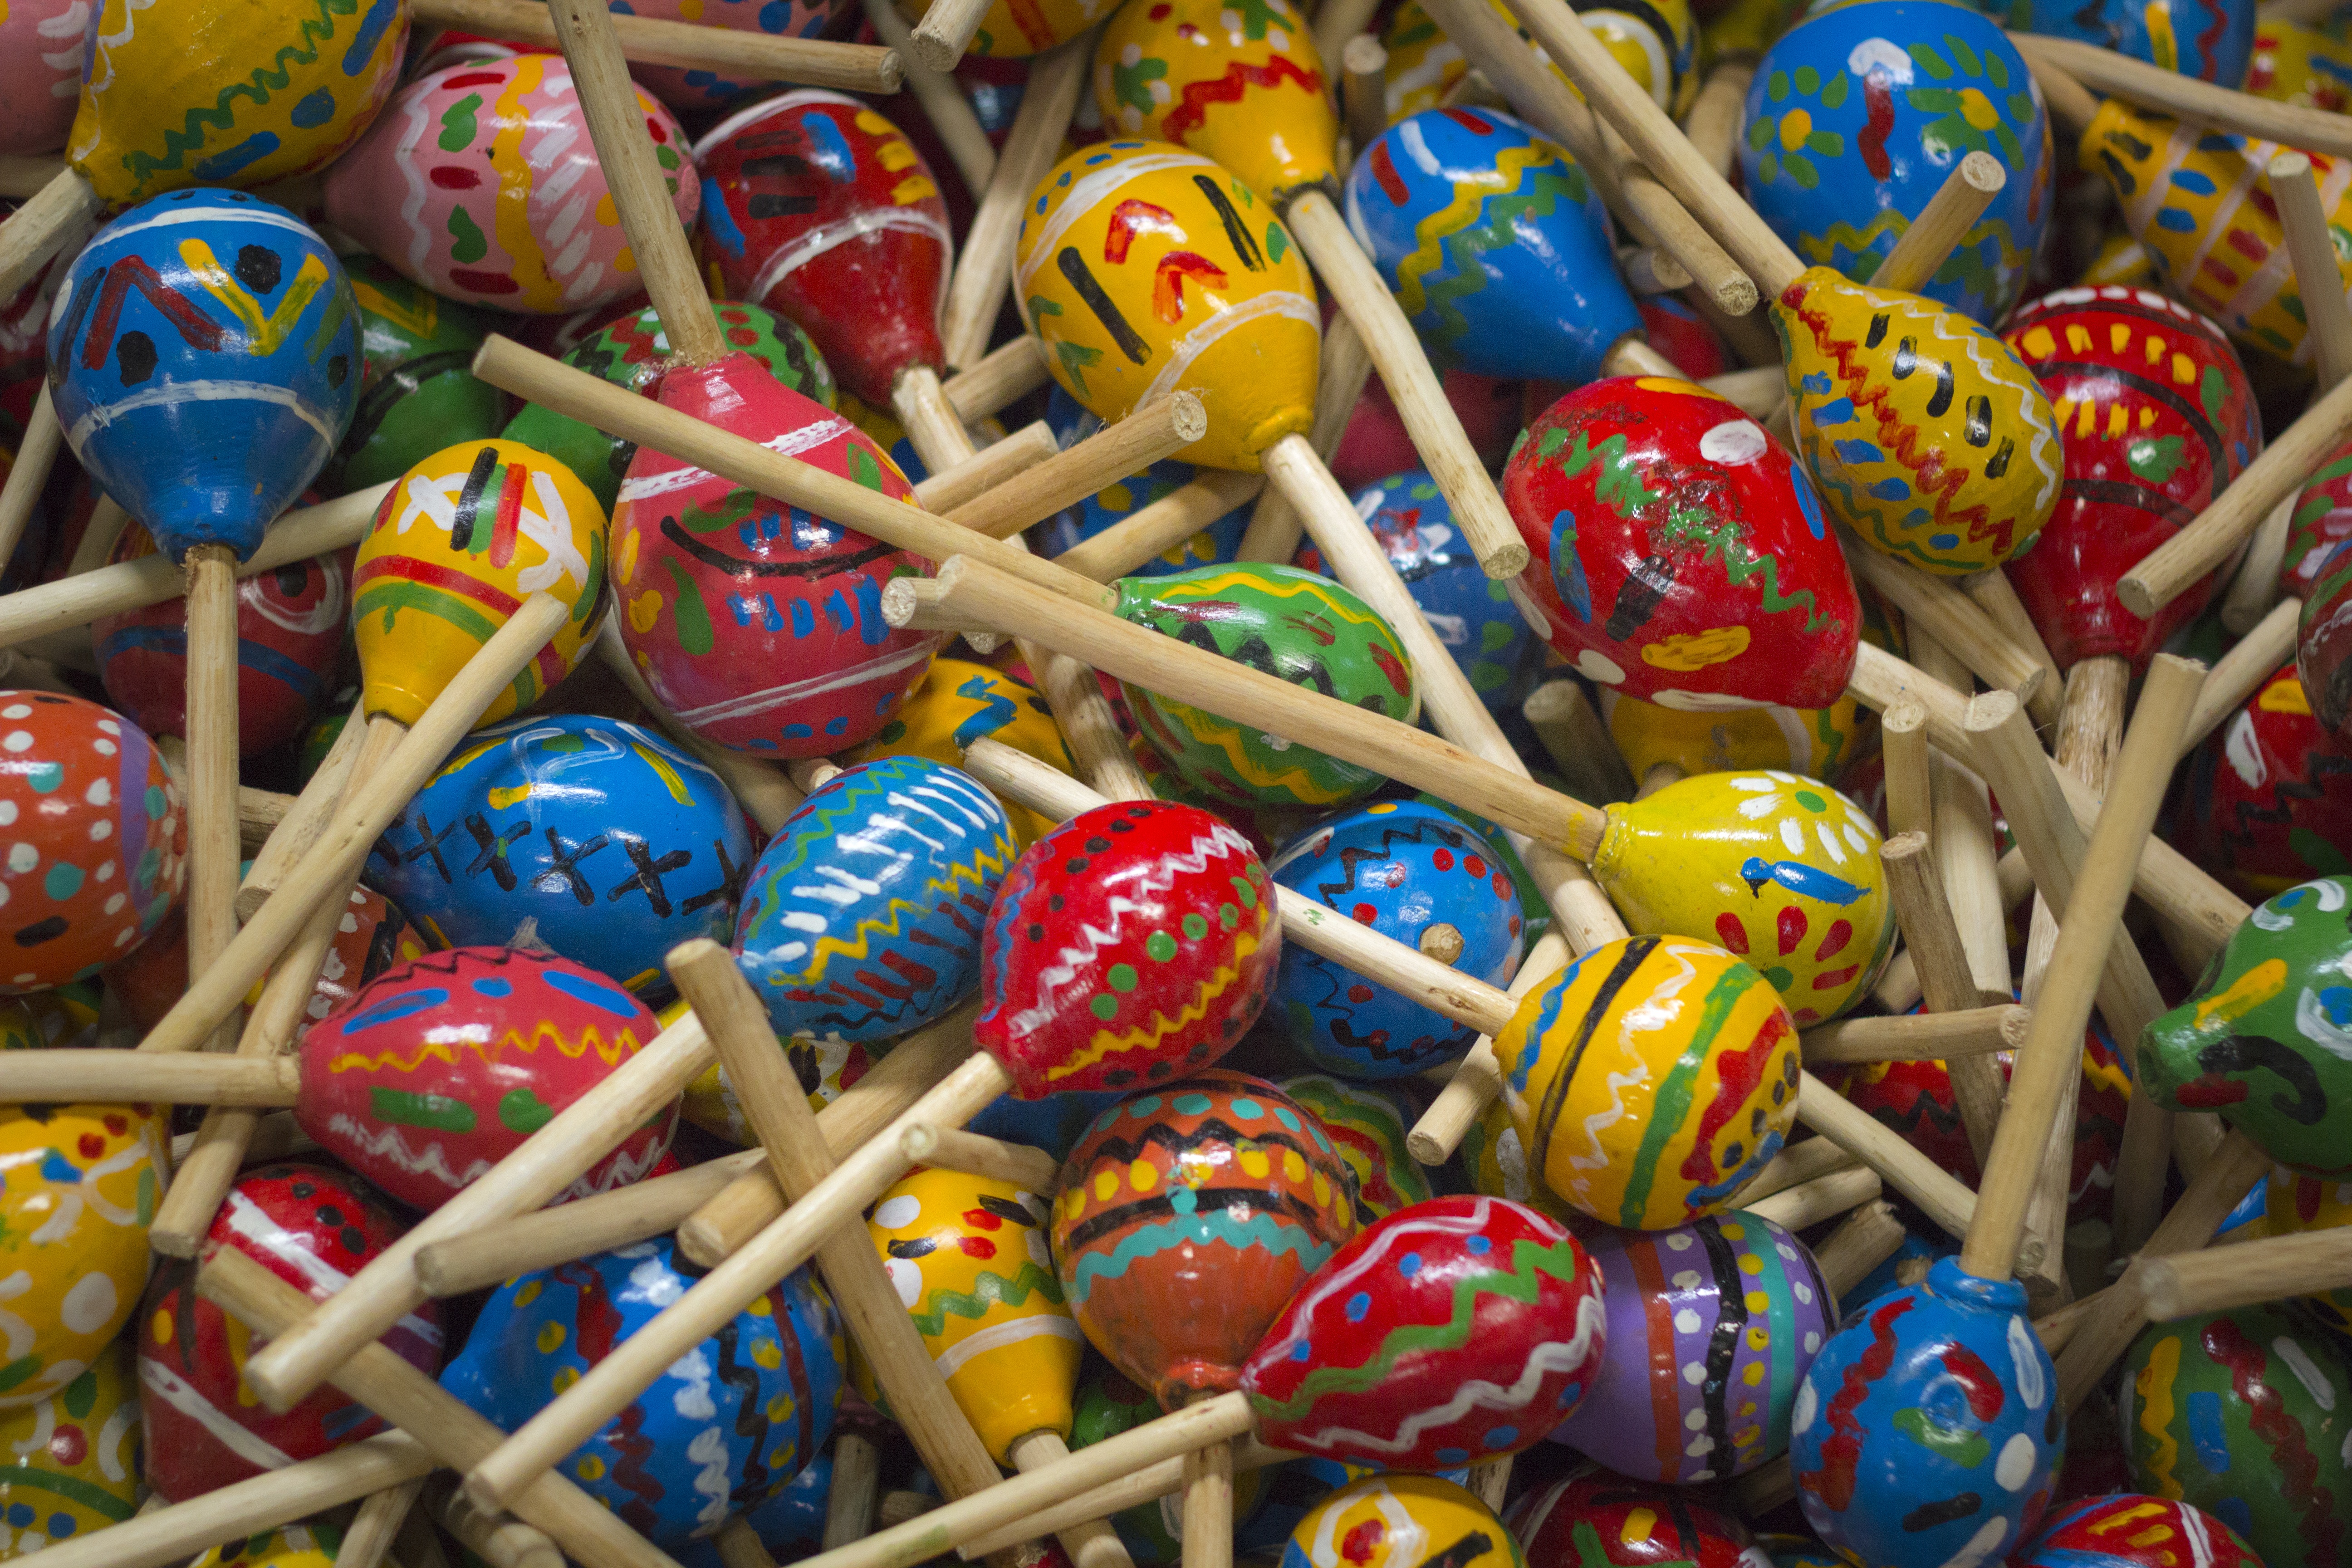
play, food, red, color, blue, colorful, yellow, dessert, toy, lollipop, colors, background, wallpaper, candy, beautiful, sweetness, confectionery, easter egg, maracas